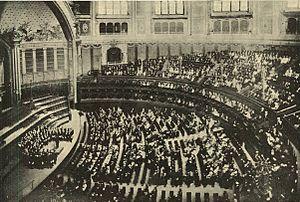
Idun était un magazine suédois fondé par Frithiof Hellberg qui parut de 1887 à 1963. Il tirait son nom de Idunn, déesse Asyne de l’éternelle jeunesse dans la mythologie nordique.